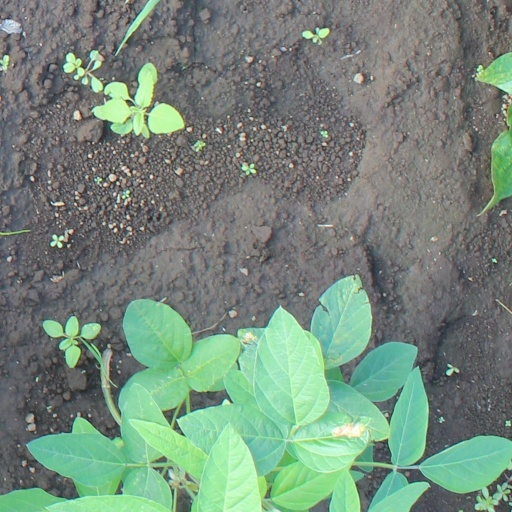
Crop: soybean